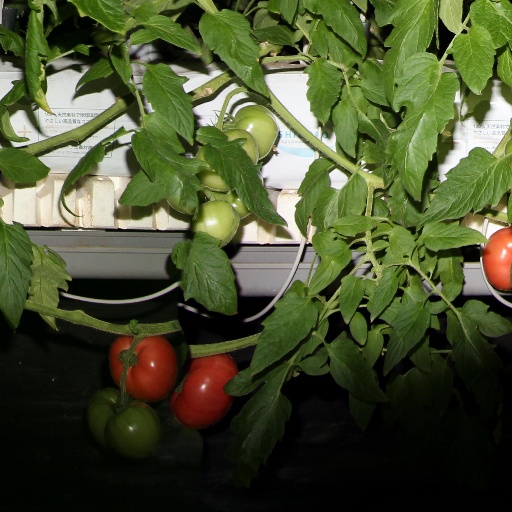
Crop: tomato